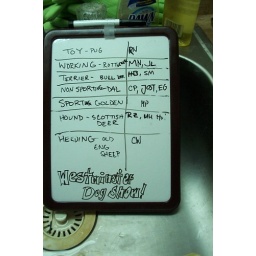
it's in the sink because that's where the best light was in the house